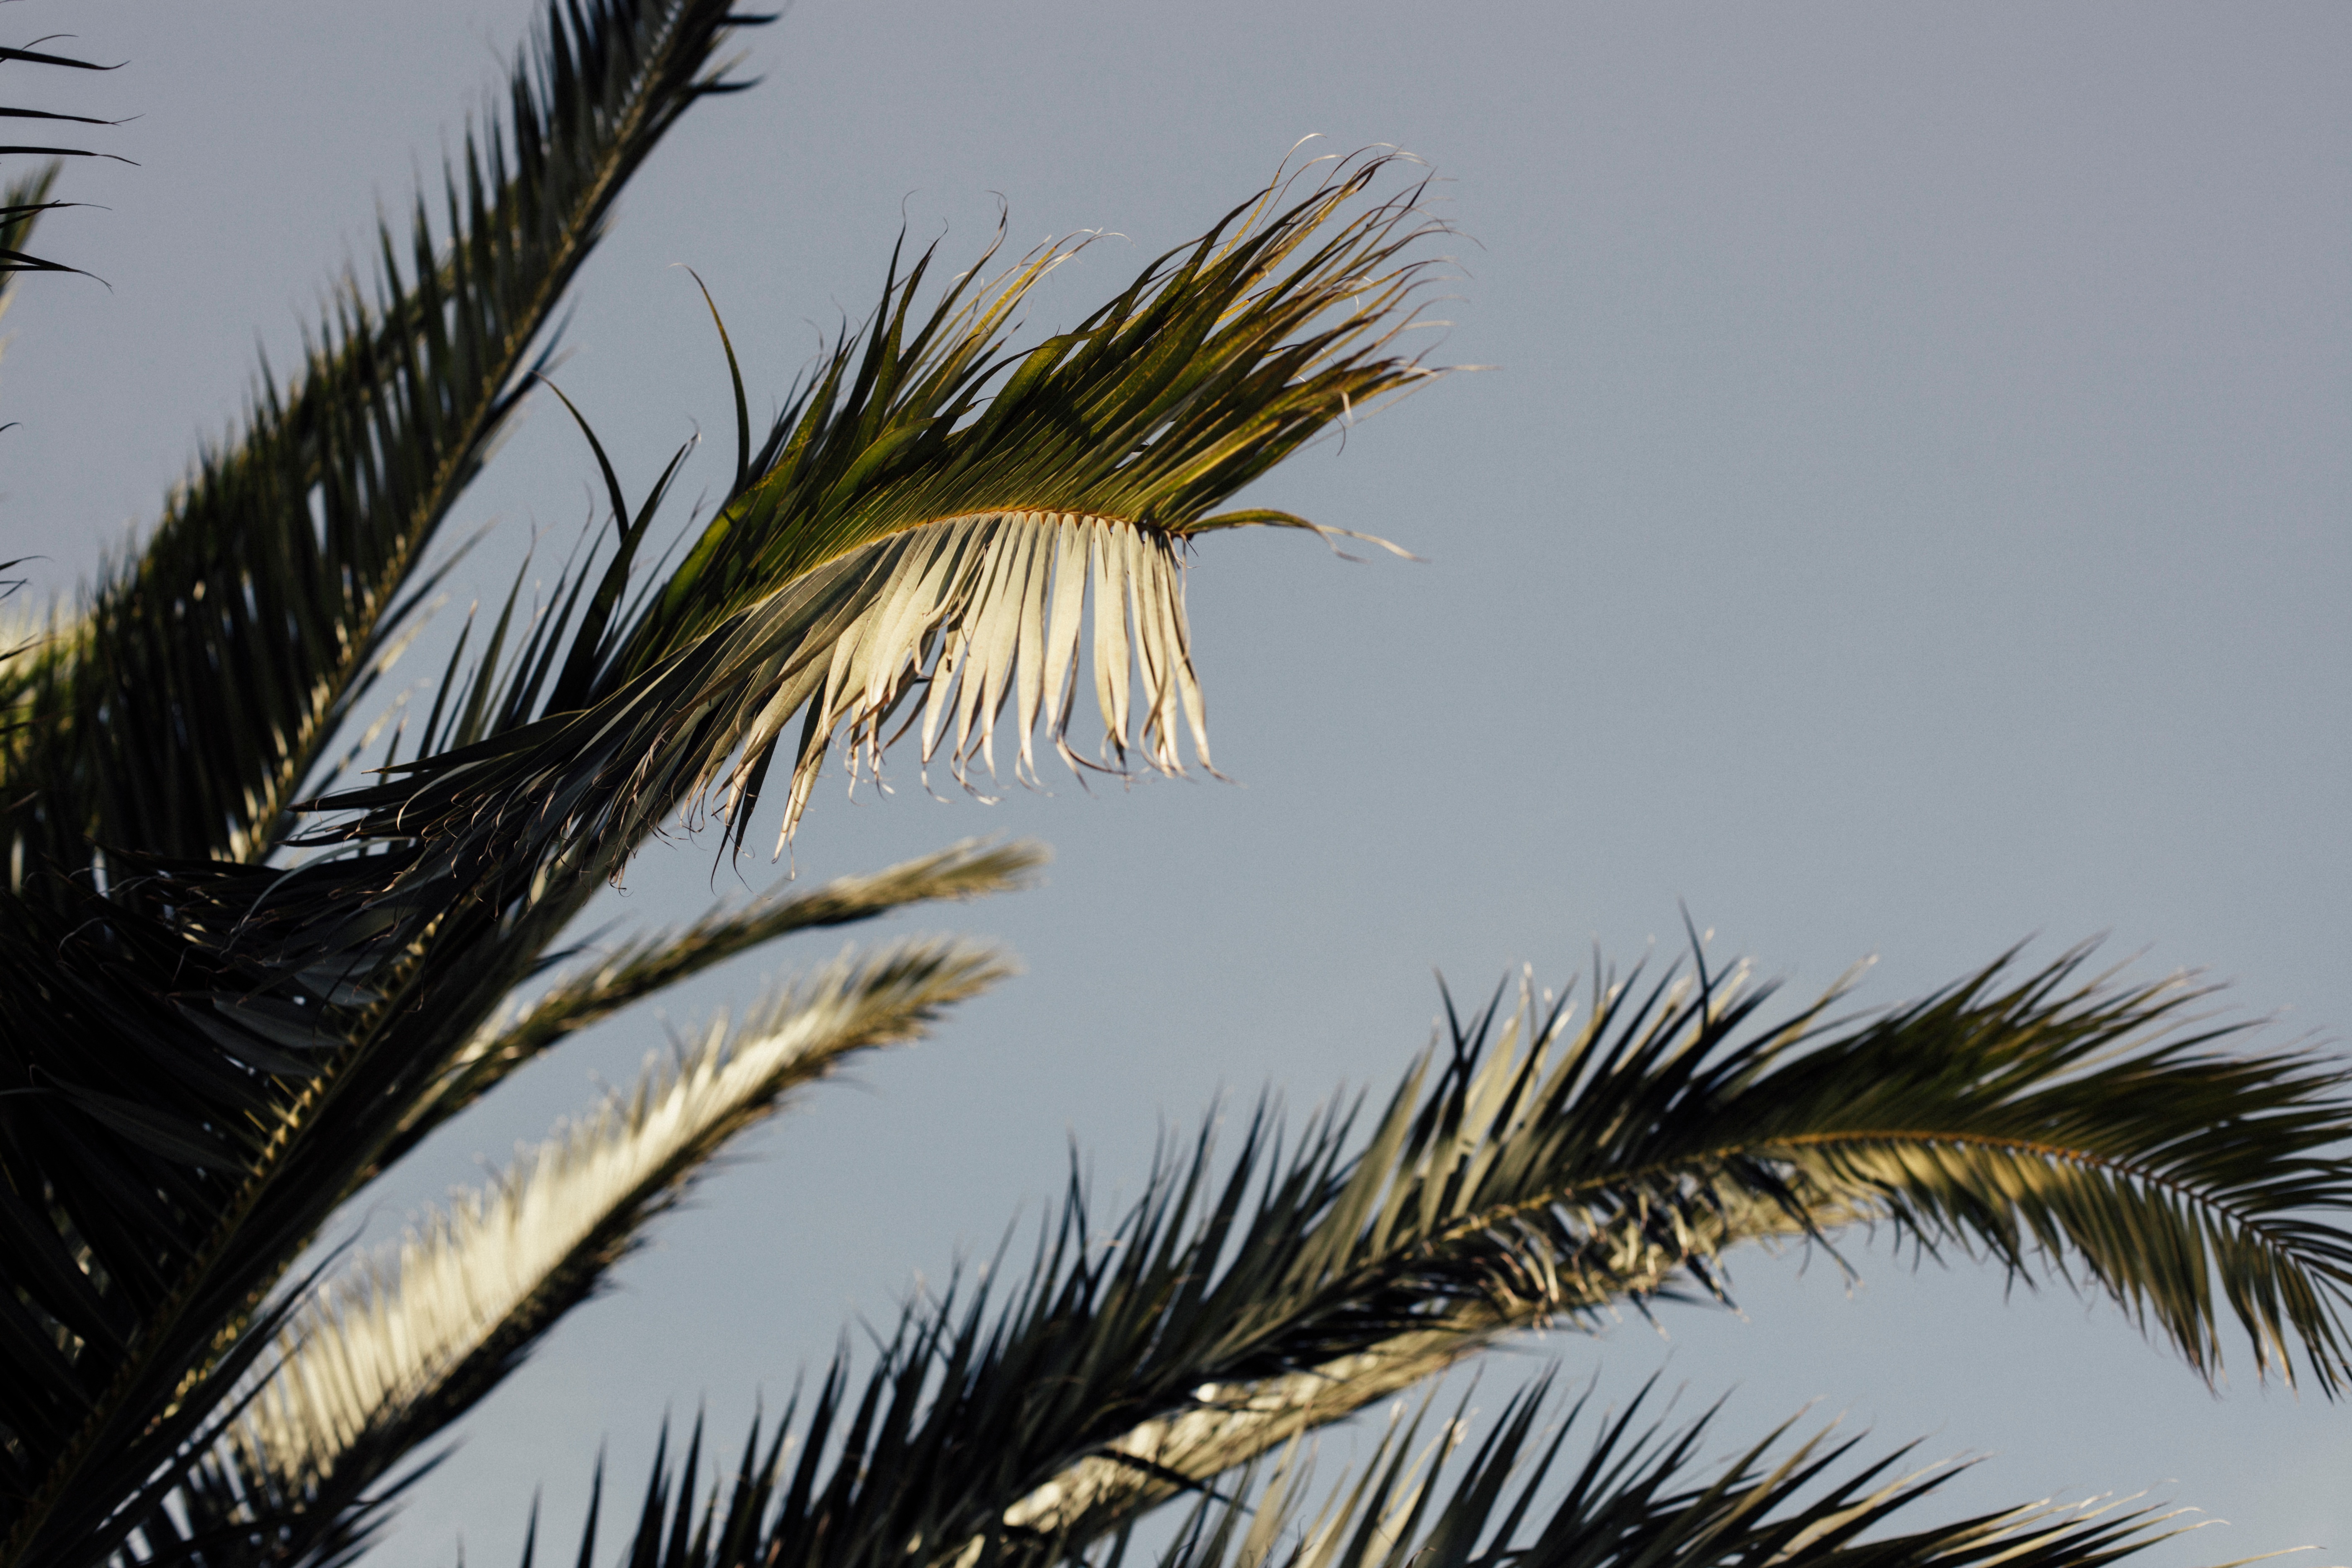
tree, grass, branch, plant, sunlight, wind, close up, flowering plant, grass family, land plant, arecales, palm family